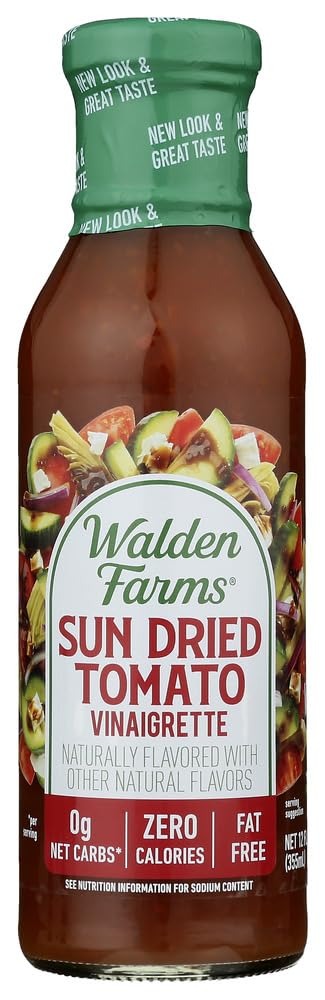
Item Name: Walden Farms Calorie Free Dressing Italian with Sundried Tomato 12 fl oz(Pack of 2)
Value: 24.0
Unit: Fl Oz

Price: 6.99